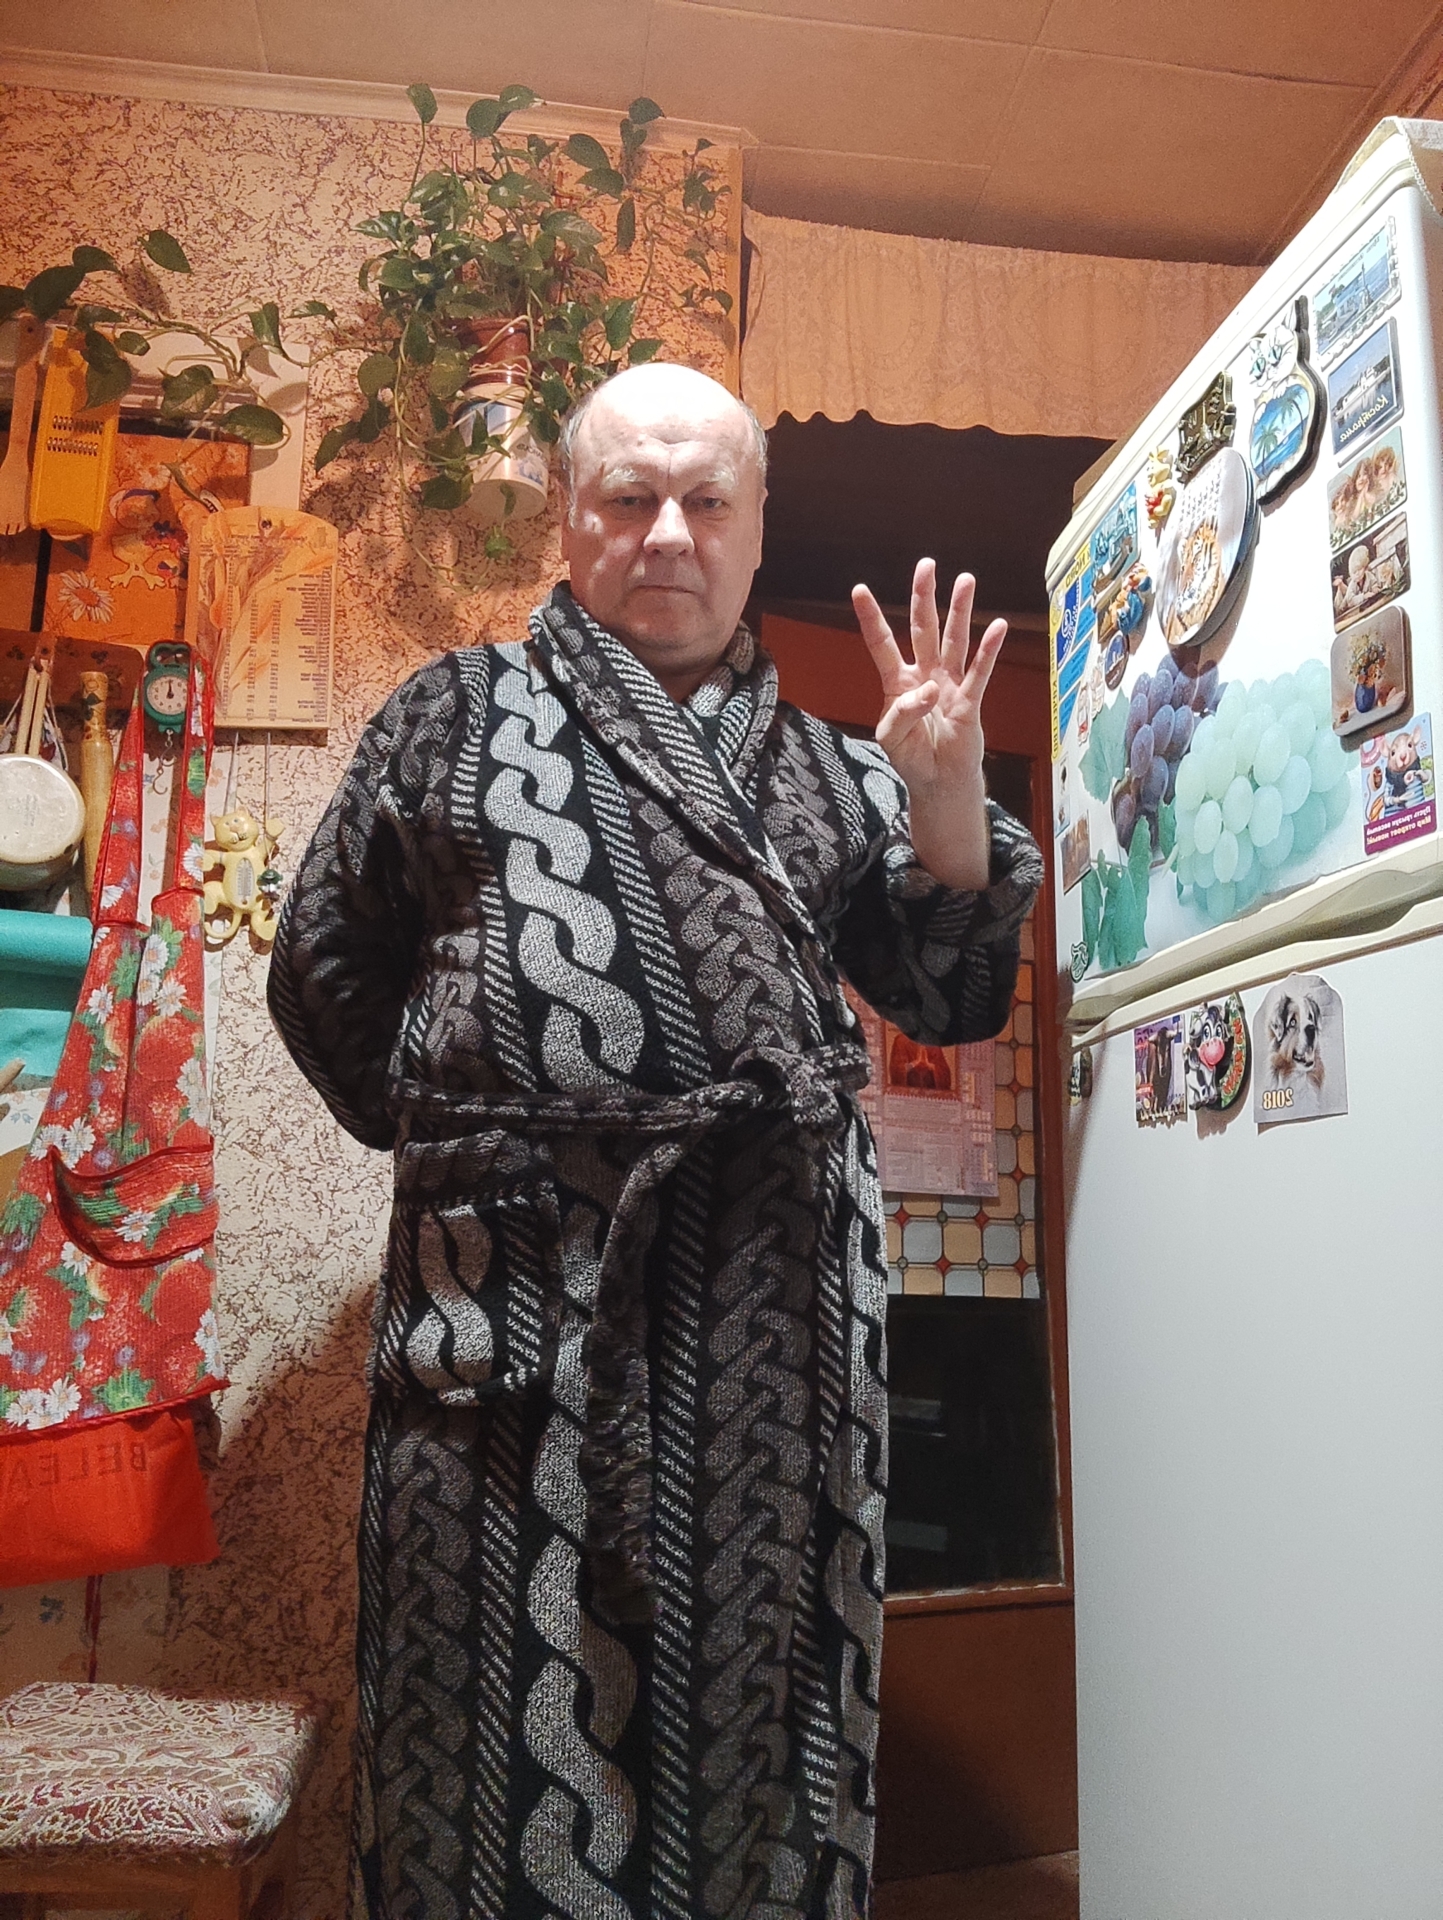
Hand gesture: four